Pioneer, Ohio

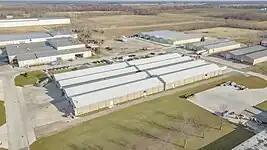
Pioneer, OH Industrial District

According to the United States Census Bureau, the village has a total area of , of which is land and is water.